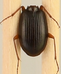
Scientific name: Synuchus impunctatus
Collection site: Bartlett Experimental Forest NEON (BART), plot BART_068